Toronto Metropolitan University

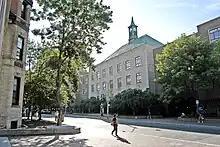
Exterior of Kerr Hall. Kerr Hall was completed in 1963 to accommodate the institution's growing student population.

Initially, plans were made to house the institute entirely within the Toronto Normal School building but the rapid growth of the student population made such plans impossible. Therefore, work on the first building built specifically for the institute began in 1958; Kerr Hall was completed in 1963. Several buildings had to be razed, including temporary barracks used during the Second World War and the Toronto Normal School (though its portico façade was kept). A number of other buildings were later built surrounding the courtyard.